Bende people

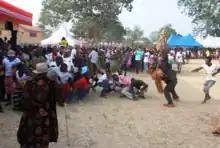
Bende cultural festival

The Bende are a Bantu ethnic group based in the Mpanda District of the Katavi Region in western Tanzania. In 2009, the Bende population was estimated to number 41,290.